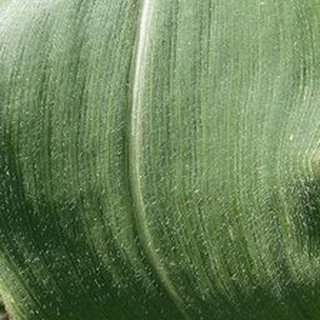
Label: healthy_corn